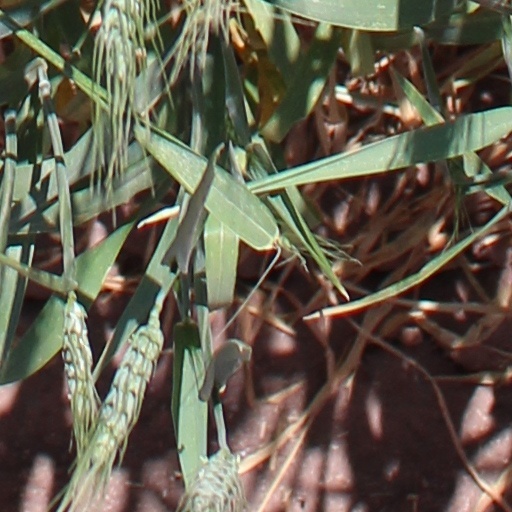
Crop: wheat